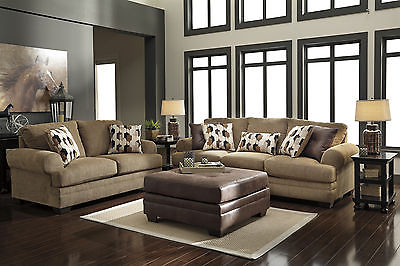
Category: sofa